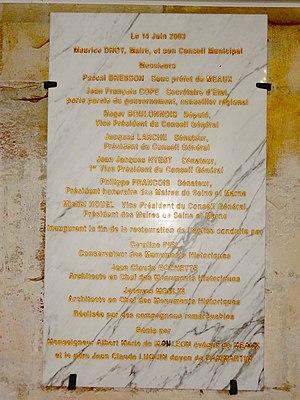
Mobilier de l'église - voir titre.
L'église Saint-Martin est une église catholique paroissiale située au Mesnil-Amelot, en France. Elle a été bâtie entre 1520 et 1550 environ dans le style gothique flamboyant, la Renaissance se manifestant juste timidement par les chapiteaux du rond-point de l'abside. L'église Saint-Martin se distingue à la fois par sa belle homogénéité, son effet monumental, sa modénature et sa sculpture très soignées, et son plan particulier avec déambulatoire, mais sans chapelles rayonnantes ni transept. Les trois vaisseaux sont de même largeur, et de proportions élancées. Elles communiquent entre eux par des grandes arcades largement ouvertes, sauf dans l'abside, où les piliers sont plus minces. L'élévation s'organise sur deux niveaux. Le deuxième niveau d'élévation, qui représente environ un tiers de la hauteur totale, comporte des murs aveugles dans les trois travées de la nef, et des fenêtres hautes dans les deux travées du chœur. La polychromie d'origine, restituée lors de la restauration de la fin du XXᵉ siècle, complète avantageusement l'architecture, ainsi que le grand retable du maître-autel de 1654.